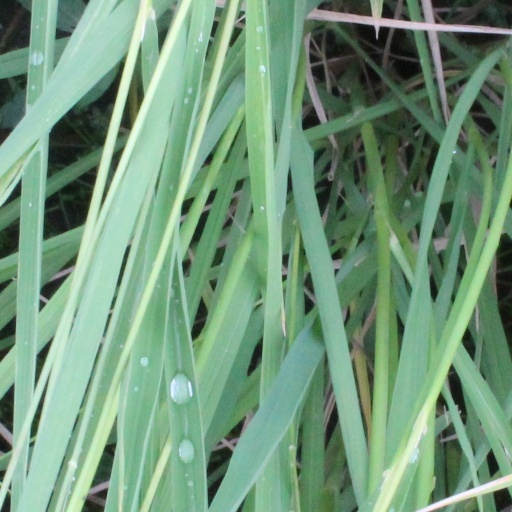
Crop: rice